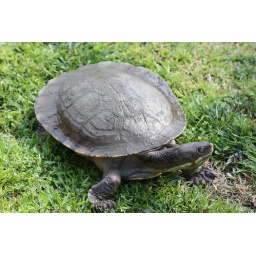
This is Shorty. Fresh Water Turtles are found all over Australia and enjoy eating fish, insects and some plant matter.